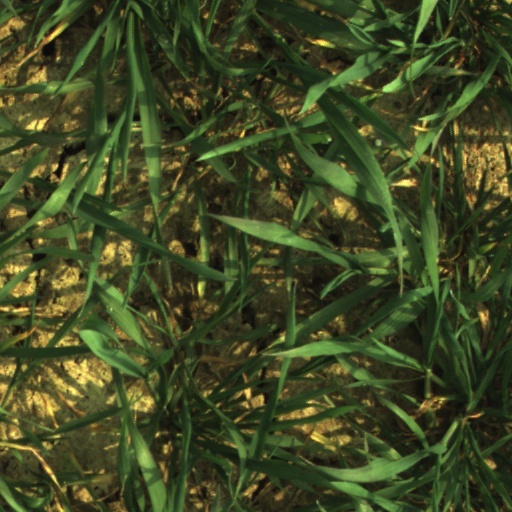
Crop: wheat